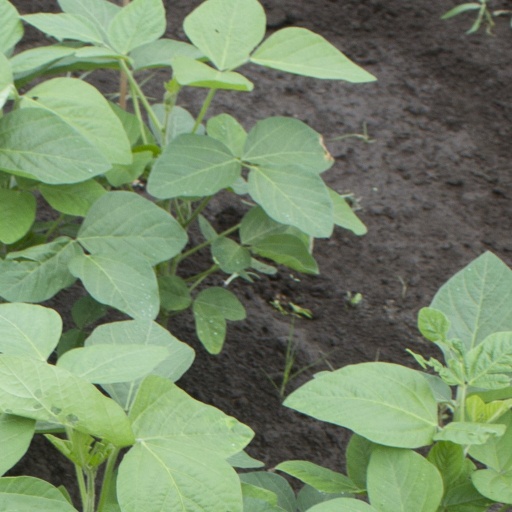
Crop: soybean